Jean Teulé

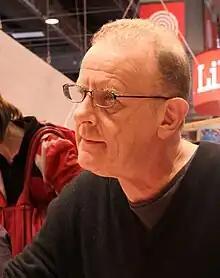
Teulé in 2010

Jean Teulé (26 February 1953 – 18 October 2022) was a French novelist, cartoonist and screenwriter. He was the partner of actress Miou-Miou.